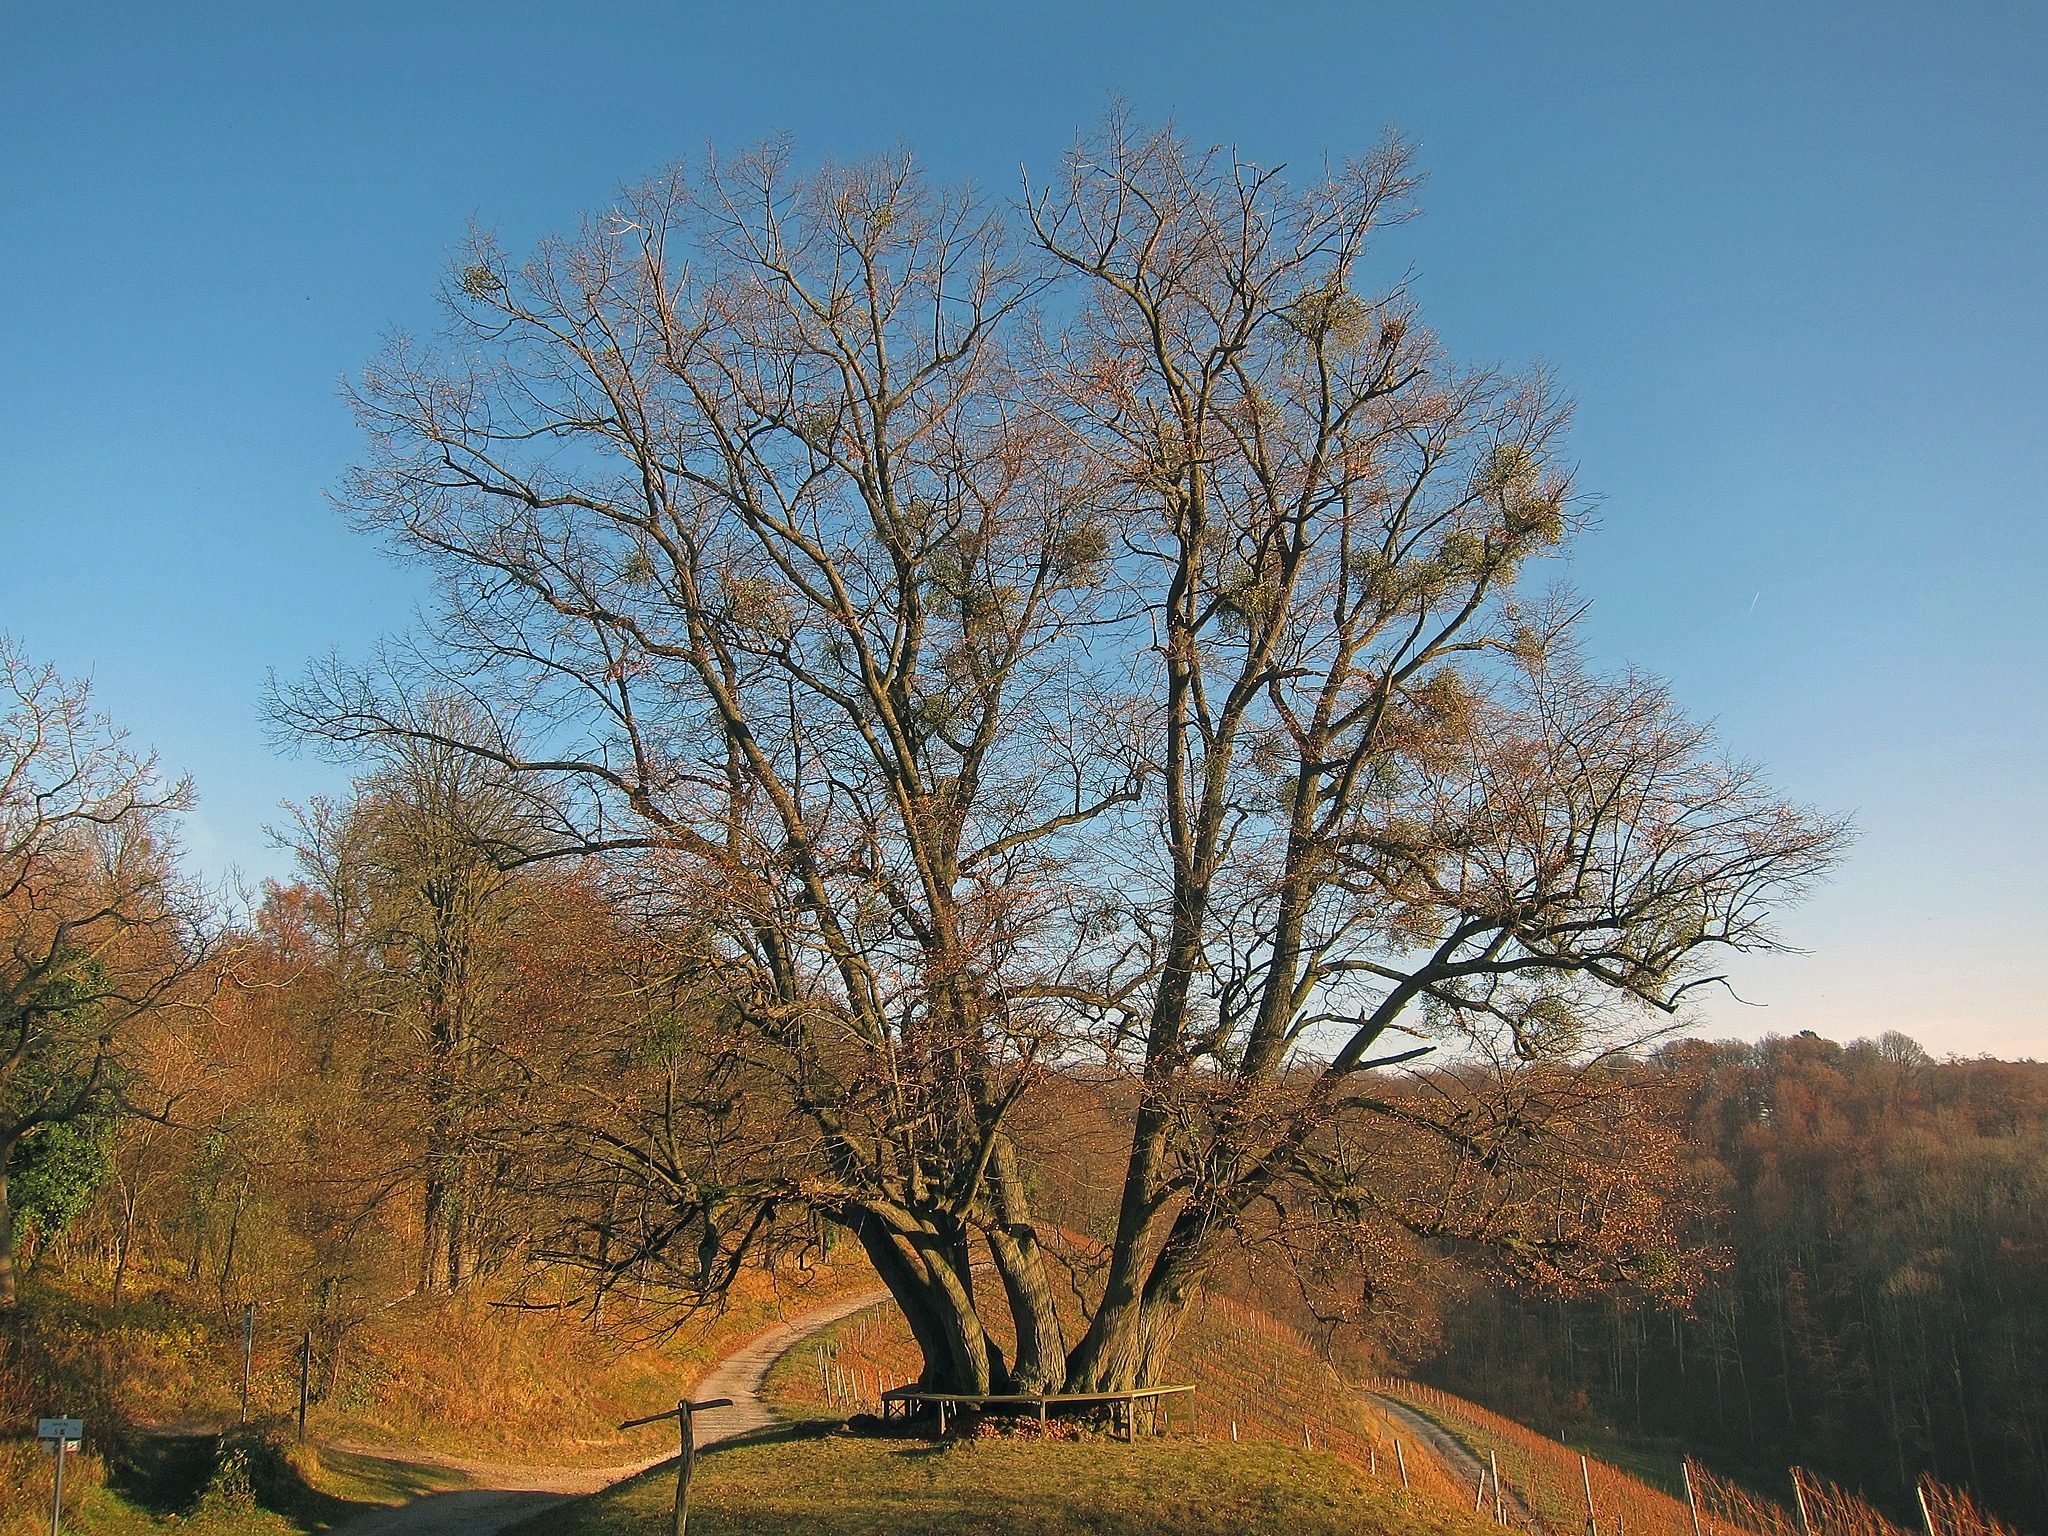
landscape, tree, nature, forest, branch, plant, sky, countryside, morning, leaf, fall, hill, flower, country, scenic, autumn, season, savanna, trees, woods, outside, clouds, germany, woodland, rural area, woody plant